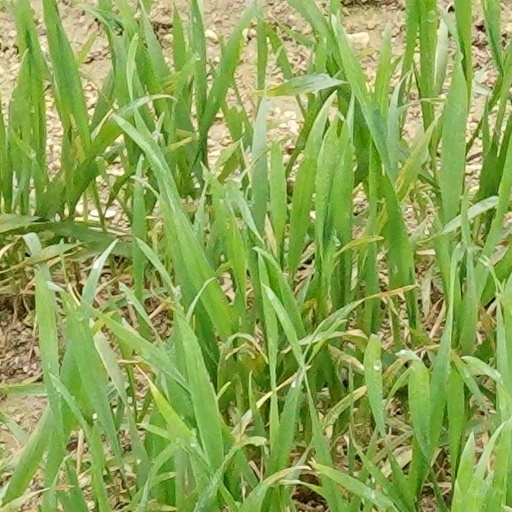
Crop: wheat